Juliette Toussaint

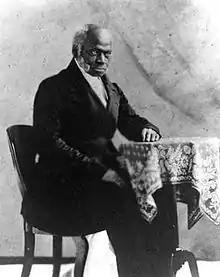
Photograph of Pierre Toussaint.

In the wake of the Haitian Revolution, Pierre Toussaint's master went into exile in New York City with him, granting them the opportunity to meet one another. Juliette was 20 years younger than him. While still working for her master, Pierre saved enough money to purchase her freedom. They were married privately on August 5, 1811. For four years, they boarded at the house of Pierre's master before finally settling on Franklin Street. Pierre worked as a hairdresser while Juliette focused on household needs and volunteered for the local church activities.